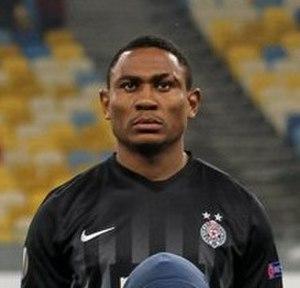
Léandre Gaël Tawamba Kana, né le 20 décembre 1989 à Yaoundé, est un footballeur international camerounais évoluant au poste d'attaquant avec le club saoudien d'Al-Taawoun.